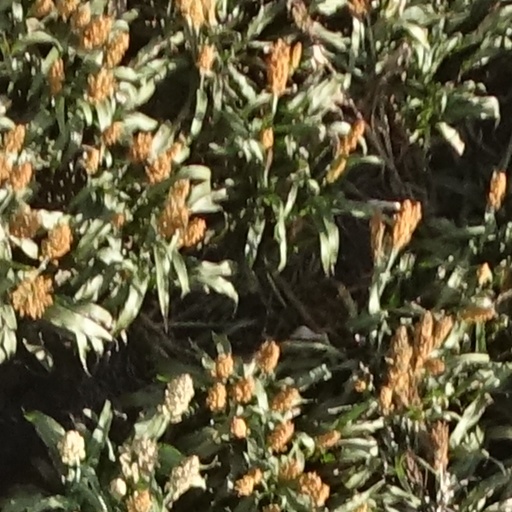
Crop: sorghum